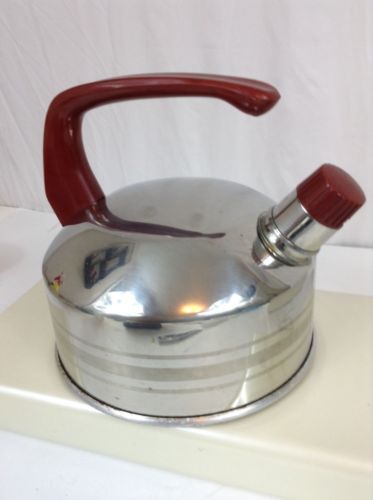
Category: kettle